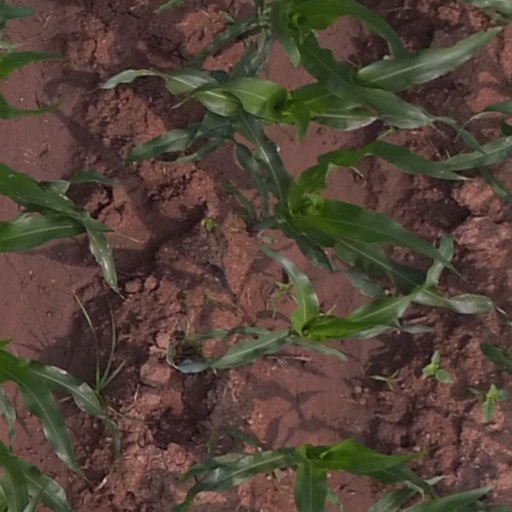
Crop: maize; corn